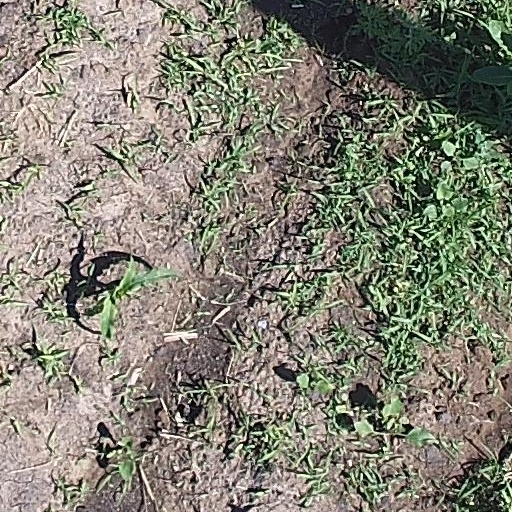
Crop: maize; corn